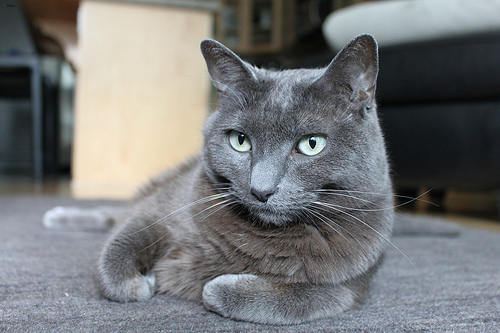
Breed: russian blue